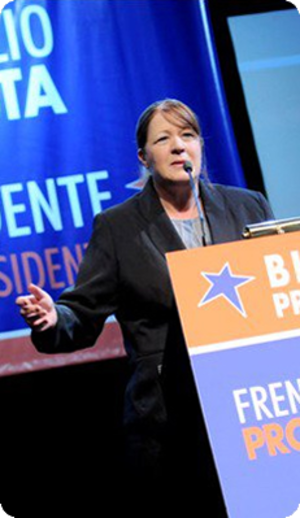
Margarita Rosa Stolbizer, née le 17 mars 1955 à Morón, province de Buenos Aires, est une avocate et femme politique argentine, députée et leader du parti Generación para un Encuentro Nacional et ex-députée de l'Union civique radicale. Elle a été ré-élue en 2009 sur les listes de l'Accord civique et social.